Leonberg

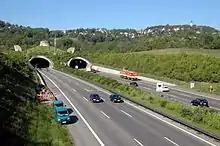
The A81 Autobahn (motorway) entering the Engelberg tunnel

Since the latest round of local elections in June 2004, the district council has had 34 seats distributed as: The distribution of the seats among the various parties and groups since the election of June 2009 looks like this, changes over 2004 in brackets: